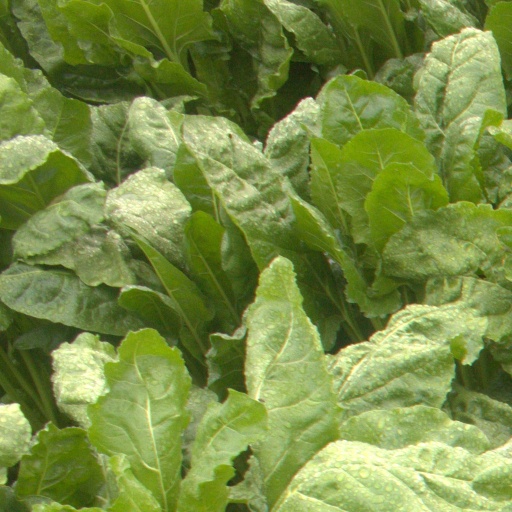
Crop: sugar beet